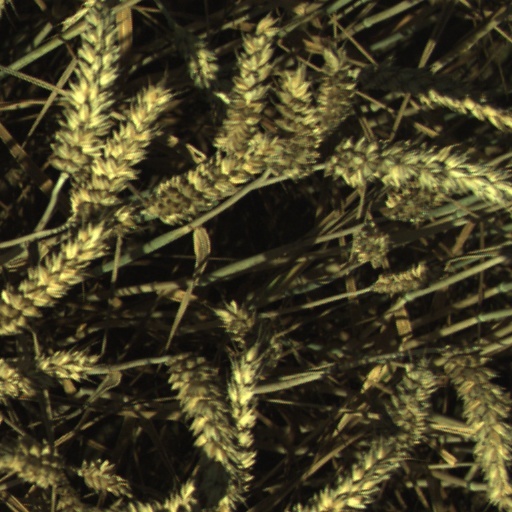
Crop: wheat